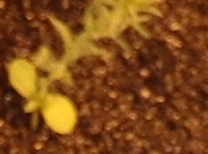
Label: Flax